James M. Masters Sr.

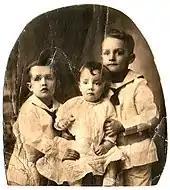
The Masters brothers: James (right), John (left), and William (center)

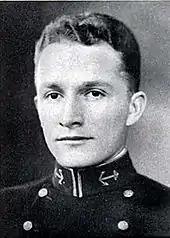
Masters' 1933 Naval Academy graduation photo, see full article

James Marvin Masters (who was designated 'Sr.' after his namesake father died in 1936) was born 16 June 1911, in Atlanta, Georgia. When he was 12 years old, his grandfather (a one-time Confederate soldier in the 15th South Carolina Infantry Regiment) died, and his father moved his wife (Cecilia Hale Masters) and three sons back to the family farm in Anderson, South Carolina. There, James would frequently hunt his family's dinner.